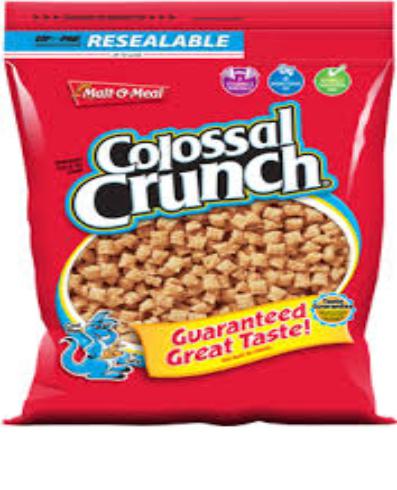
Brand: Colossal Crunch
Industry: Food